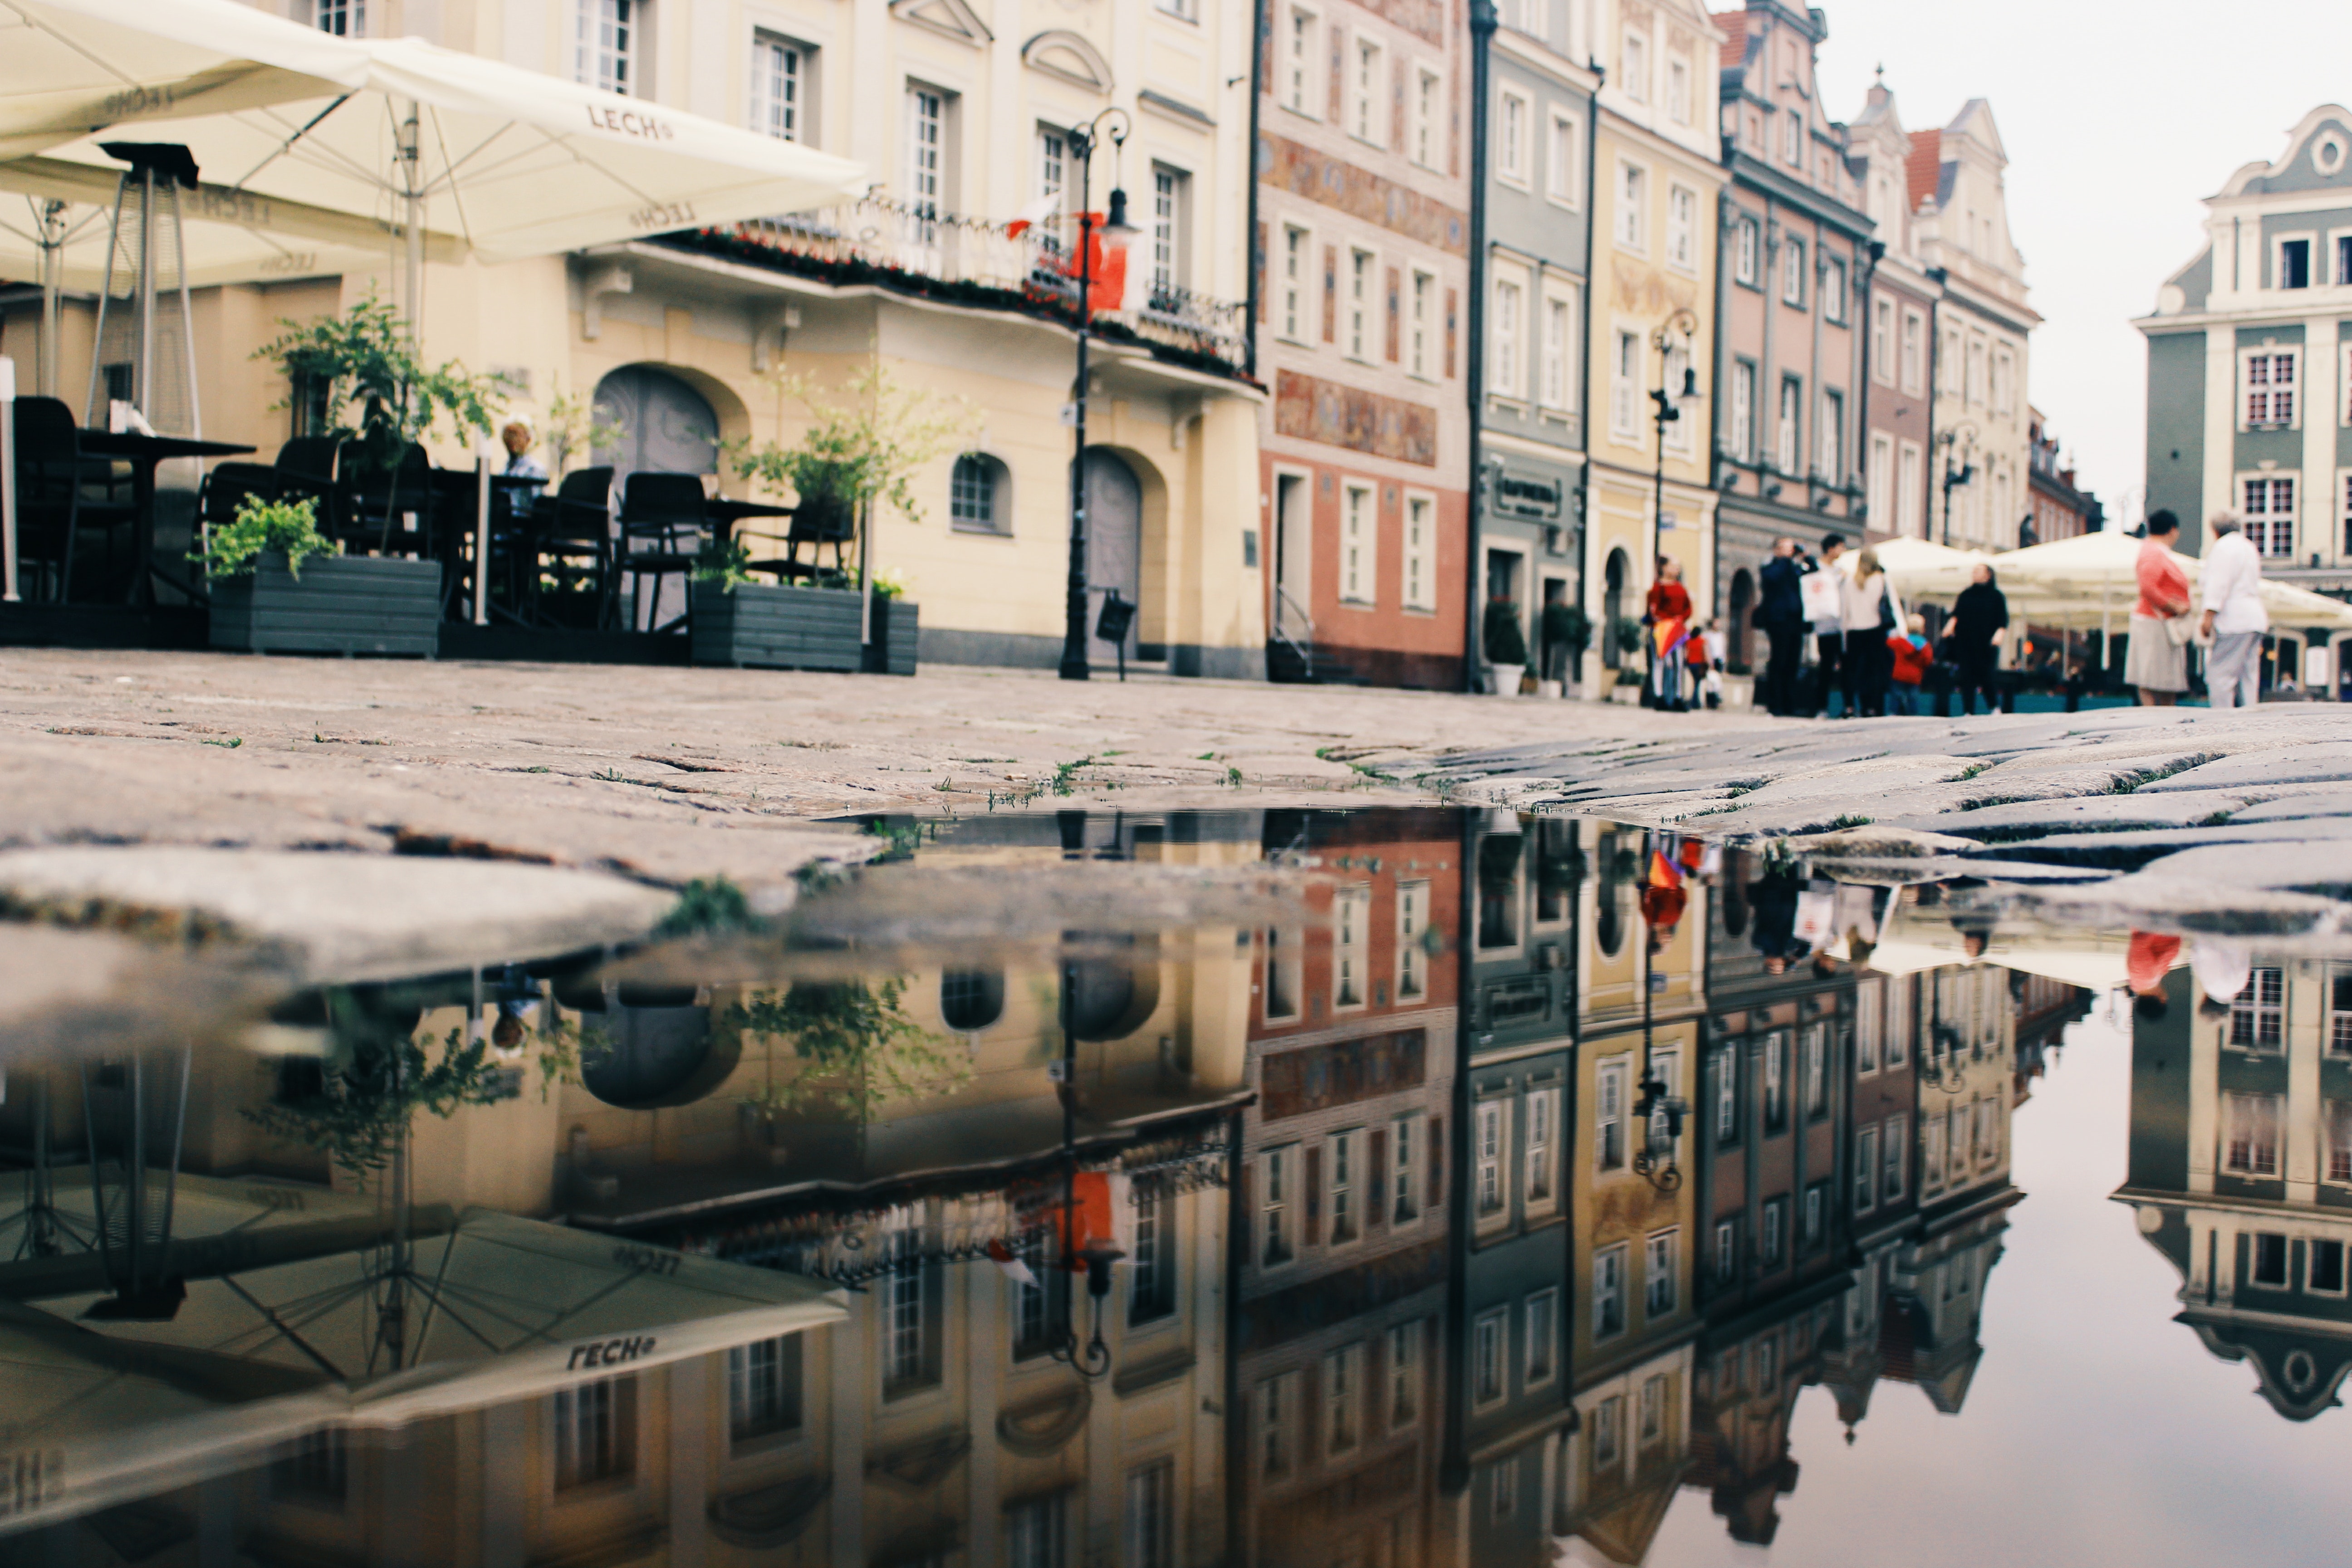
reflection, waterway, town, canal, neighbourhood, mode of transport, water, architecture, building, urban area, city, vehicle, urban design, channel, street, mixed use, travel